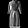
Label: Dress